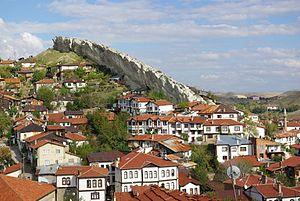
Beypazarı est une ville et un district de la province d'Ankara dans la région de l'Anatolie centrale en Turquie.